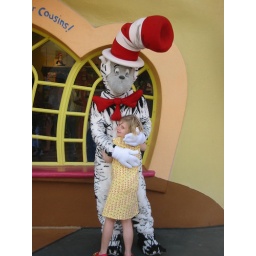
the cat in the hat